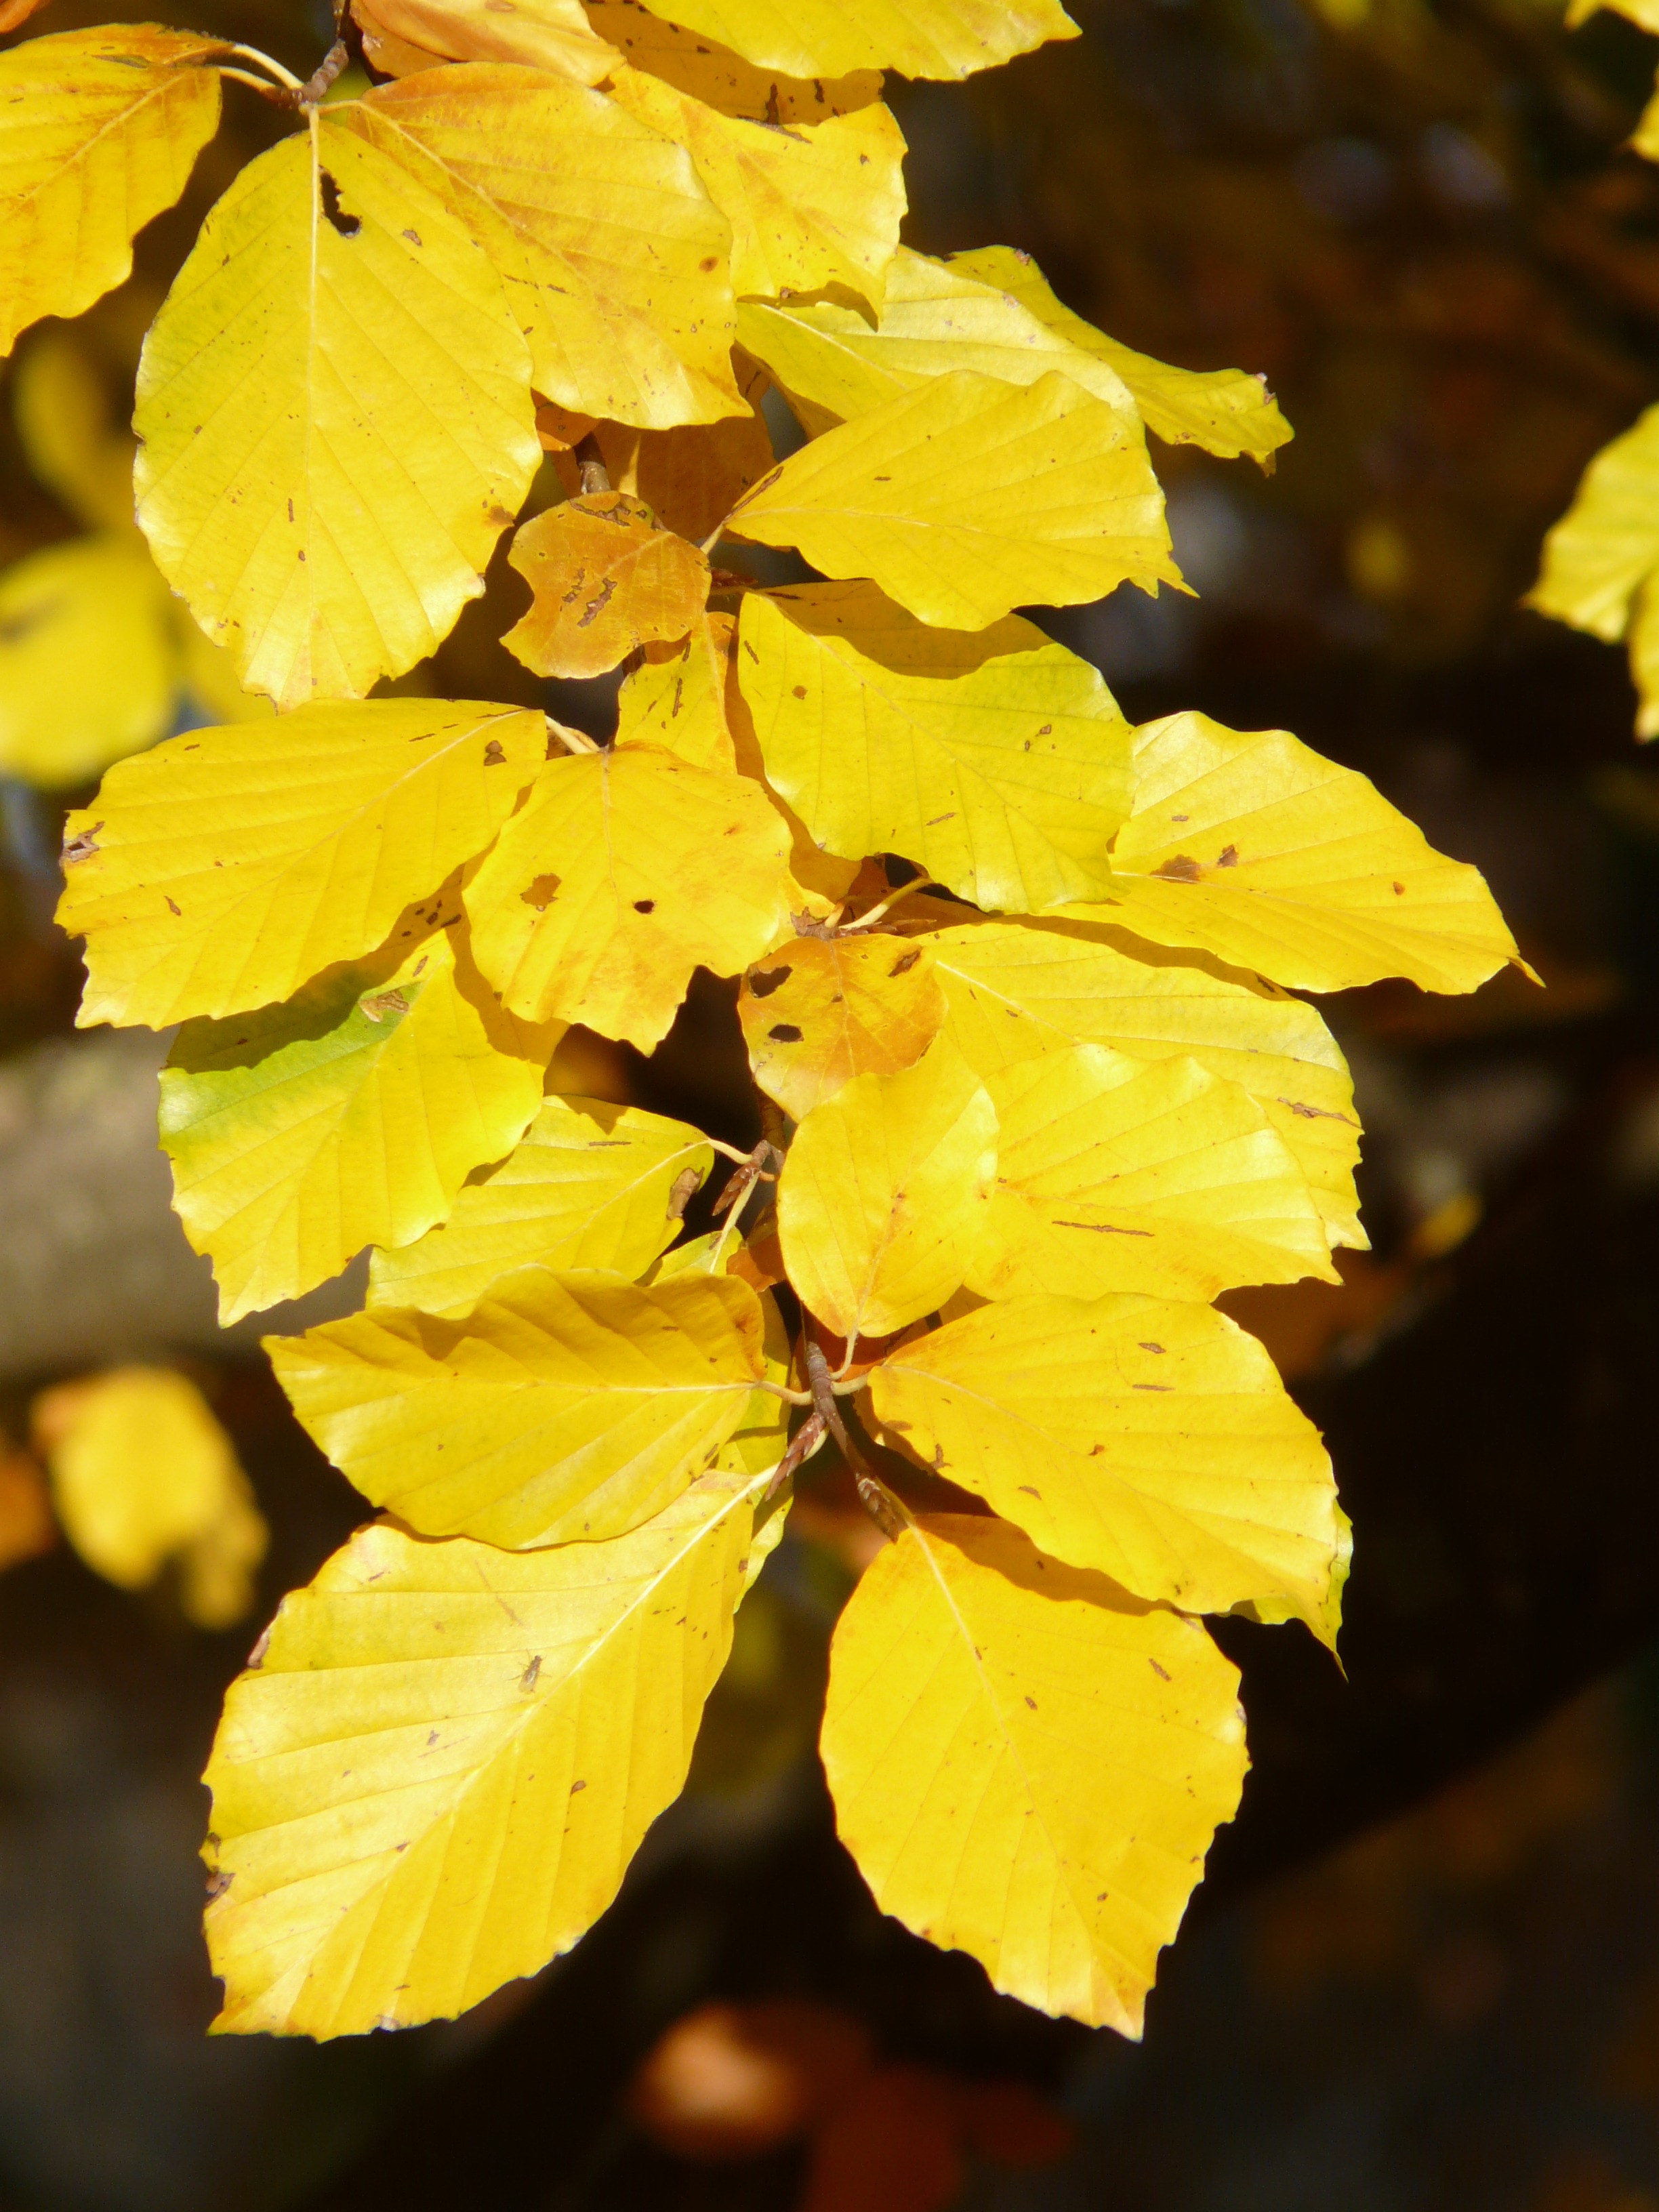
tree, forest, branch, plant, sun, sunlight, leaf, flower, golden, color, autumn, colorful, yellow, flora, season, maple leaf, close up, deciduous tree, leaves, shrub, bright, deciduous, october, fall foliage, autumn forest, golden autumn, beech, back light, macro photography, golden october, flowering plant, fagus sylvatica, maidenhair tree, fagus, plant stem, woody plant, land plant